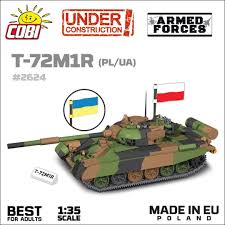
Label: T-72